Murder of Muhammad Noor

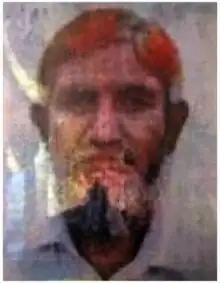
59-year-old Muhammad Noor, whose legless body was found inside a luggage

On 11 June 2014, 59-year-old Muhammad Noor, a Pakistani tissue paper seller, was murdered by his two compatriots Rasheed Muhammad (43 years old) and Ramzan Rizwan (25 years old), who both smothered him to death and robbed him of S$6,000, after they lost their own money to Muhammad over a game of cards.